Jules Émile Planchon

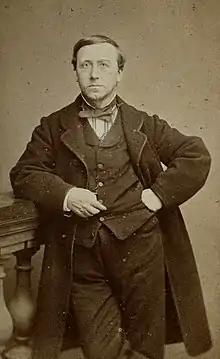
Jules Émile Planchon

Jules Émile Planchon (21 March 1823 – 1 April 1888) was a French botanist born in Ganges, Hérault. He was a brother of Gustave Planchon who also studied medicinal plants.